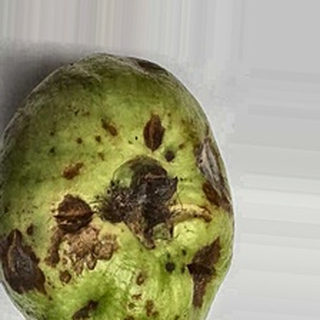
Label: guava_anthracnose